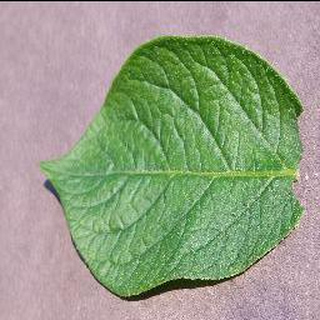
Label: healthy_potato